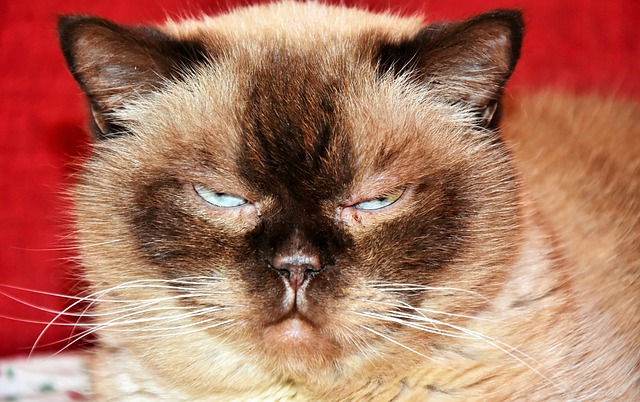
Label: cat